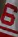
Number: 6